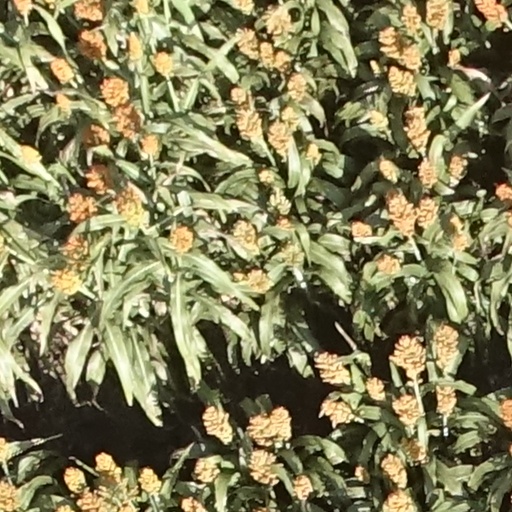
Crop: sorghum